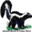
Label: skunk